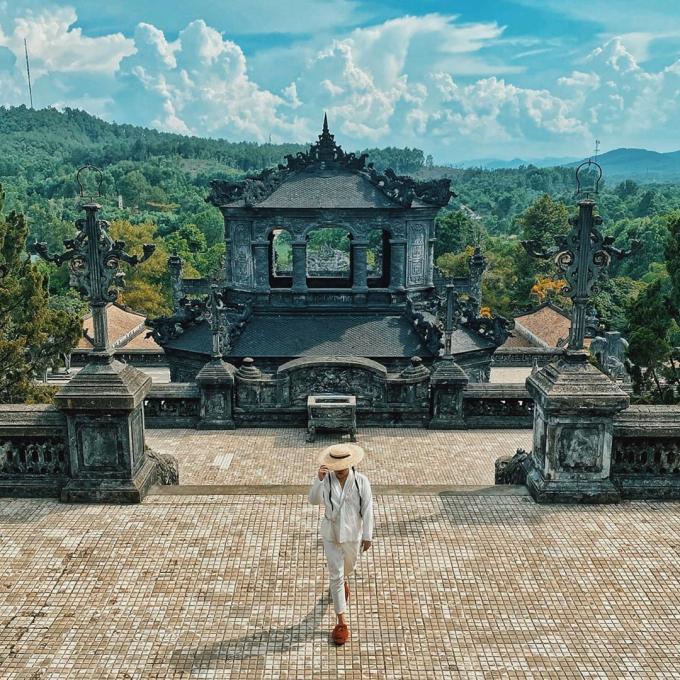
ở phía trước của toà nhà cổ có một người đang trong tư thế di chuyển